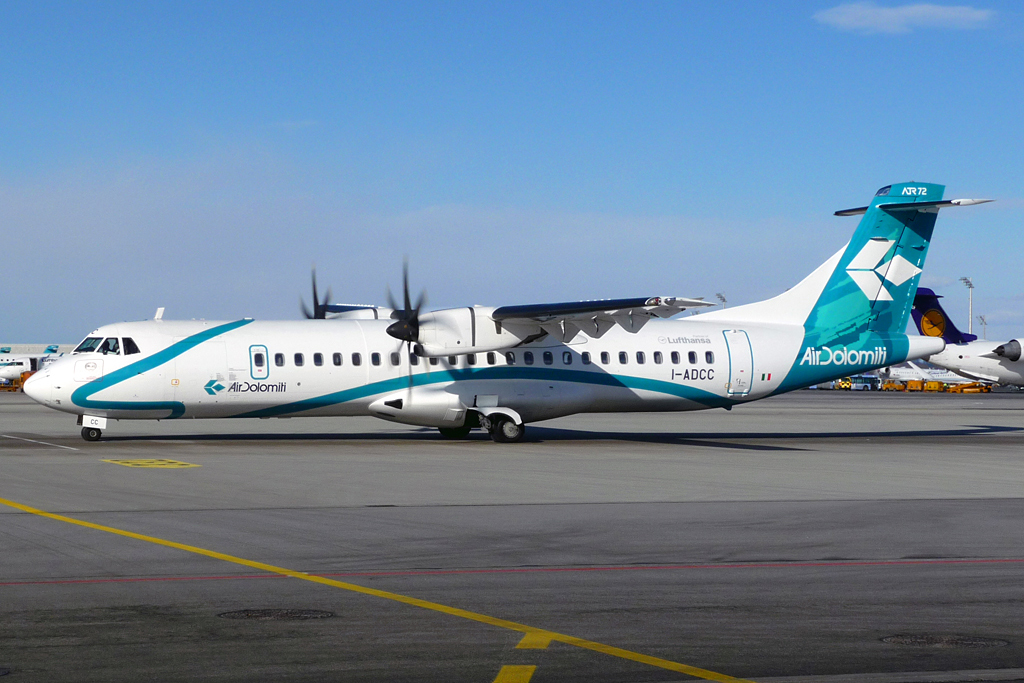
เอทีอาร์

ไฟล์:AirDolomiti ATR72 I-ADCC MUC 2010-02-21.jpg|thumb|ATR 72-500, Air Dolomiti
เอทีอาร์ (; - ATR) เป็นบริษัทผู้ผลิตเครื่องบินพาณิชย์สัญชาติอิตาลี-ฝรั่งเศส เกิดจากการร่วมทุนระหว่างแอโรสปาติอองของฝรั่งเศส (ปัจจุบันคือ อีเอดีเอส) กับแอริตาเลีย (ปัจจุบันคือ แอลีเนีย แอโรนอติกา) ในปี ค.ศ. 1981 มีเครื่องบินที่ผลิตออกมาสองรุ่น คือ เอทีอาร์ 42 และเอทีอาร์ 72
เอทีอาร์มีสำนักงานใหญ่อยู่ที่ตูลูส ประเทศฝรั่งเศส ประกอบชิ้นส่วนลำเรือและส่วนหางที่โรงงานของแอลีเนีย แอโรนอติกา ใกล้เมืองเนเปิลส์ ประเทศอิตาลี ประกอบชิ้นส่วนปีกที่โรงงานของอีเอดีเอส ที่บอร์โดซ์ ประเทศฝรั่งเศส ก่อนจะนำมาประกอบและทดสอบขั้นสุดท้ายที่สำนักงานใหญ่ เมืองตูลูส
== อ้างอิง ==
หมวดหมู่:บริษัทของอิตาลี
หมวดหมู่:บริษัทของฝรั่งเศส
หมวดหมู่:ผู้ผลิตเครื่องบิน
หมวดหมู่:อีเอดีเอส
หมวดหมู่:บริษัทที่ก่อตั้งในปี พ.ศ. 2524